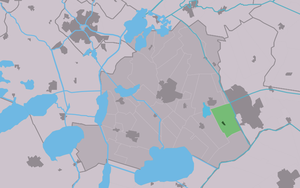
Rottum est un village de la commune néerlandaise de De Fryske Marren, situé dans la province de Frise.